Neighborhoods of Jacksonville

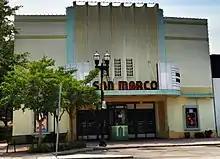
San Marco Theatre

San Marco is a neighborhood south of Downtown Jacksonville, across the St. Johns River. Its origins are with the former city of South Jacksonville. Today, most of what was once the city of South Jacksonville is known as San Marco, while South Jacksonville or Southside is used for a much wider section of southern Duval County.